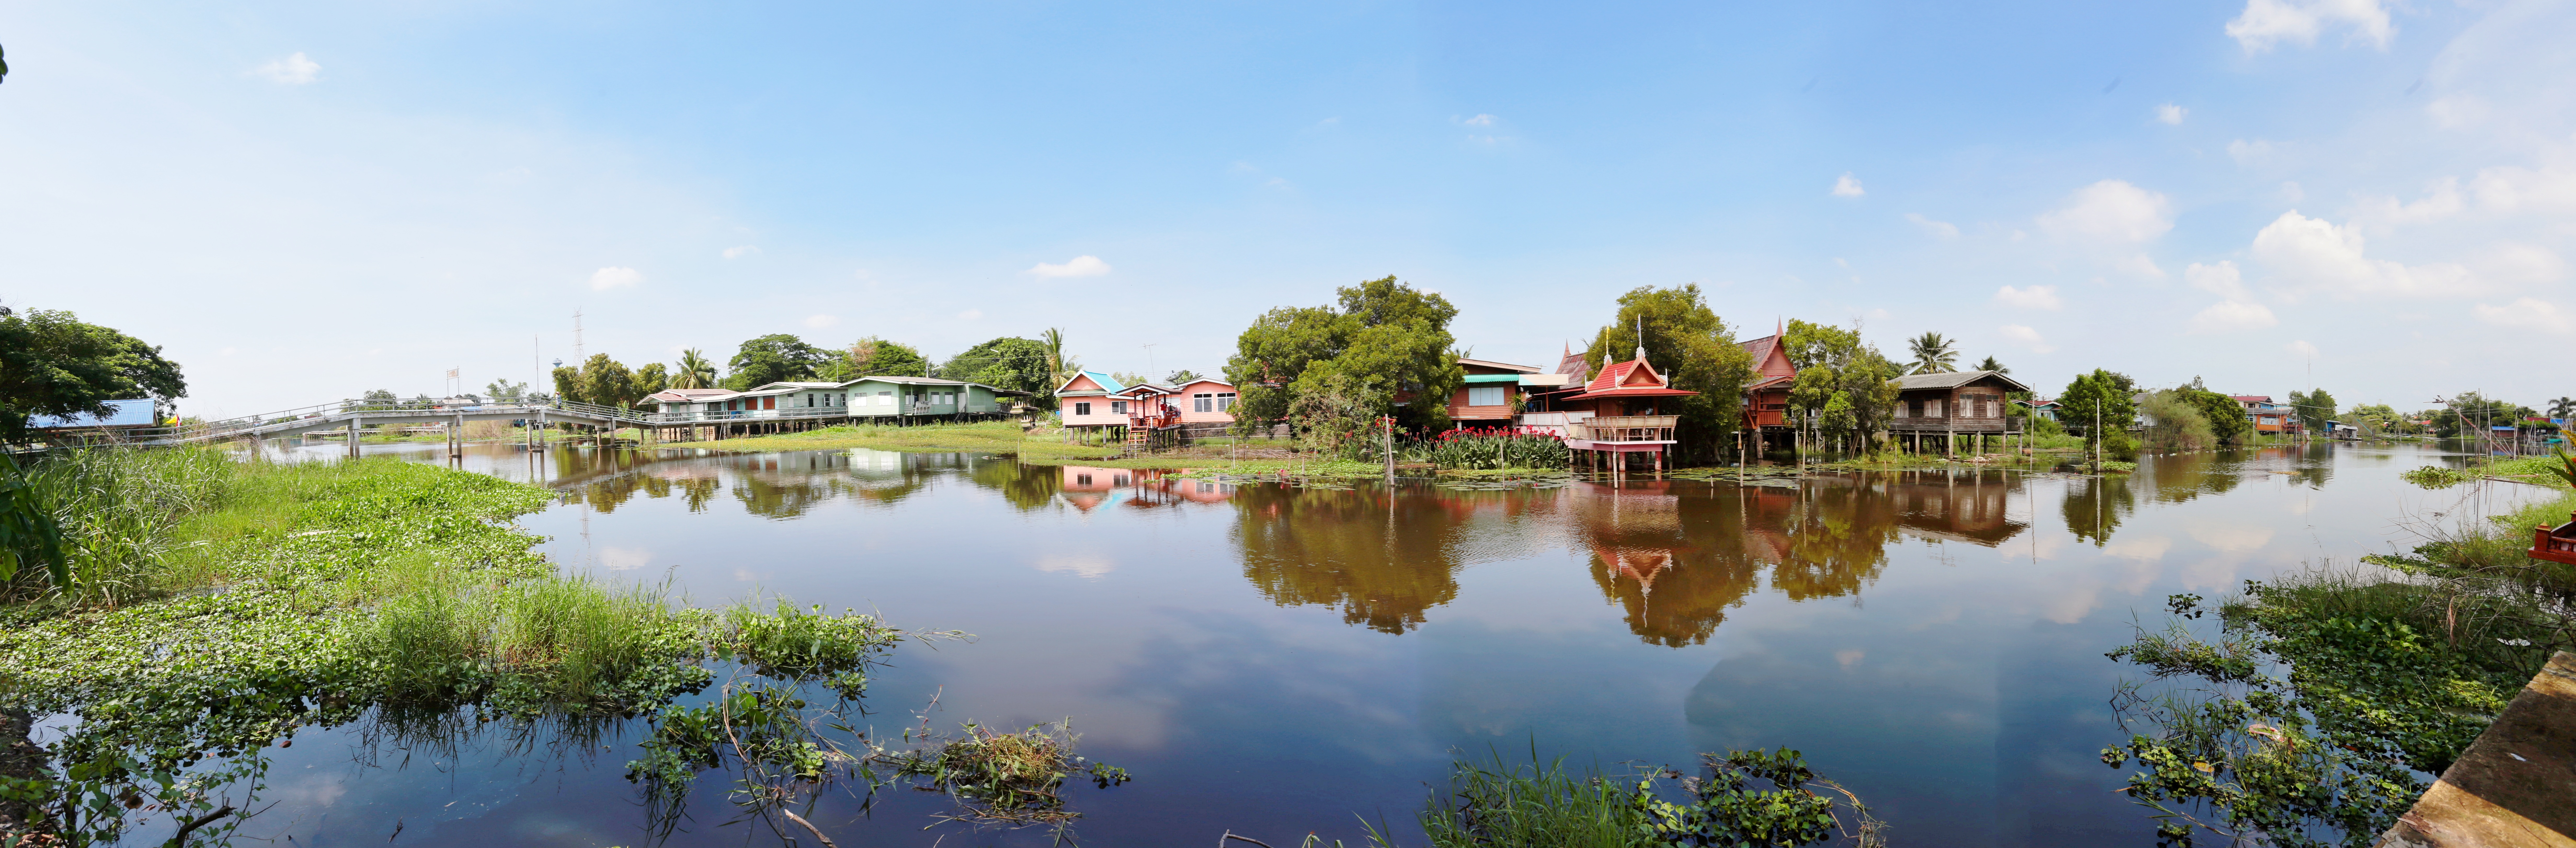
water, countryside, house, lake, home, river, country, pond, environment, rural, reflection, park, waterway, thailand, outdoors, resort, wetland, thai